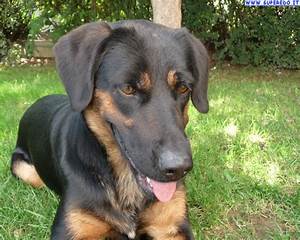
Label: dog